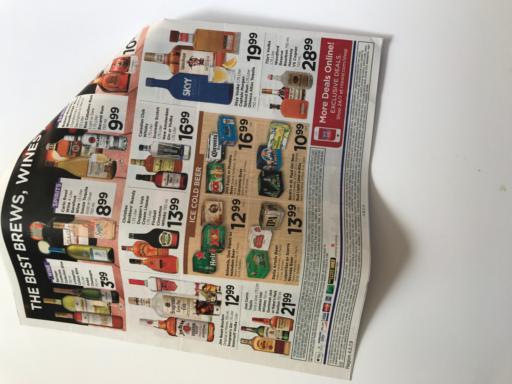
Waste category: paper